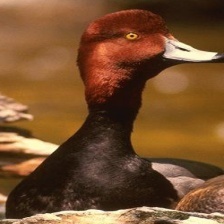
Species: RED HEADED DUCK
Scientific name: AYTHYA AMERICANA
ImageNet parent category: drake